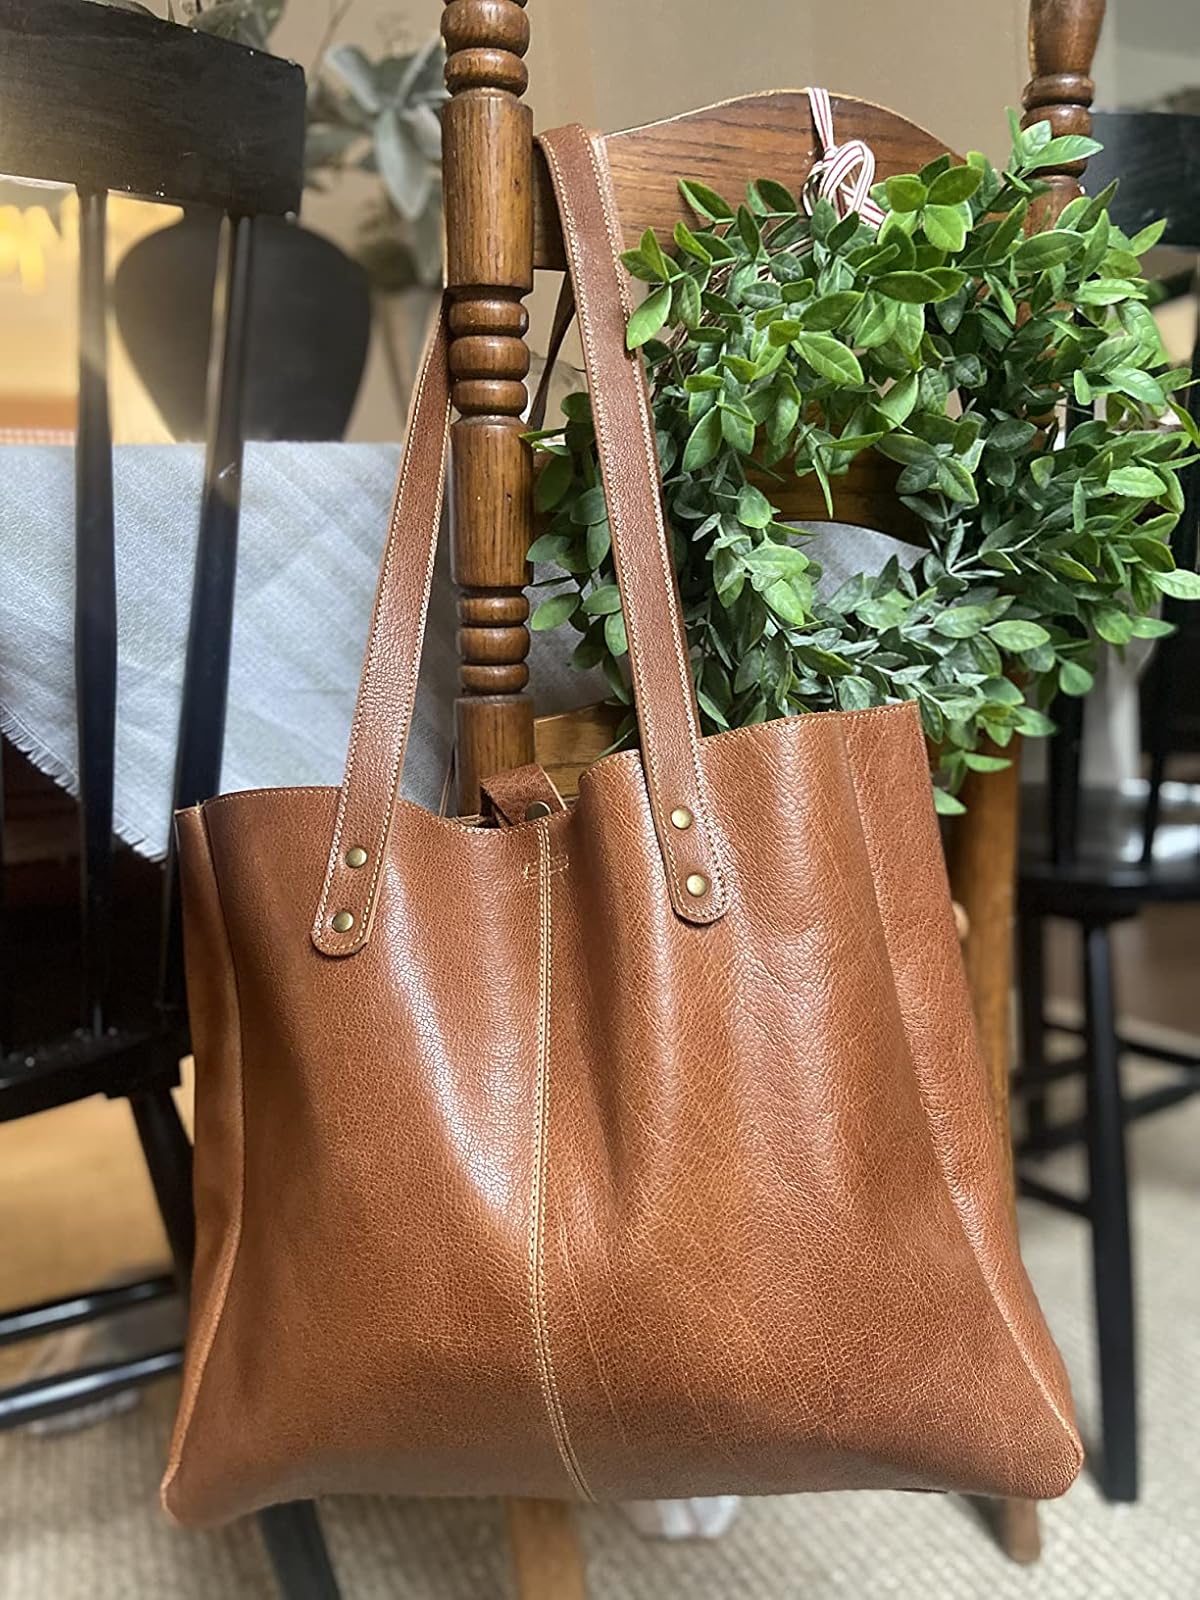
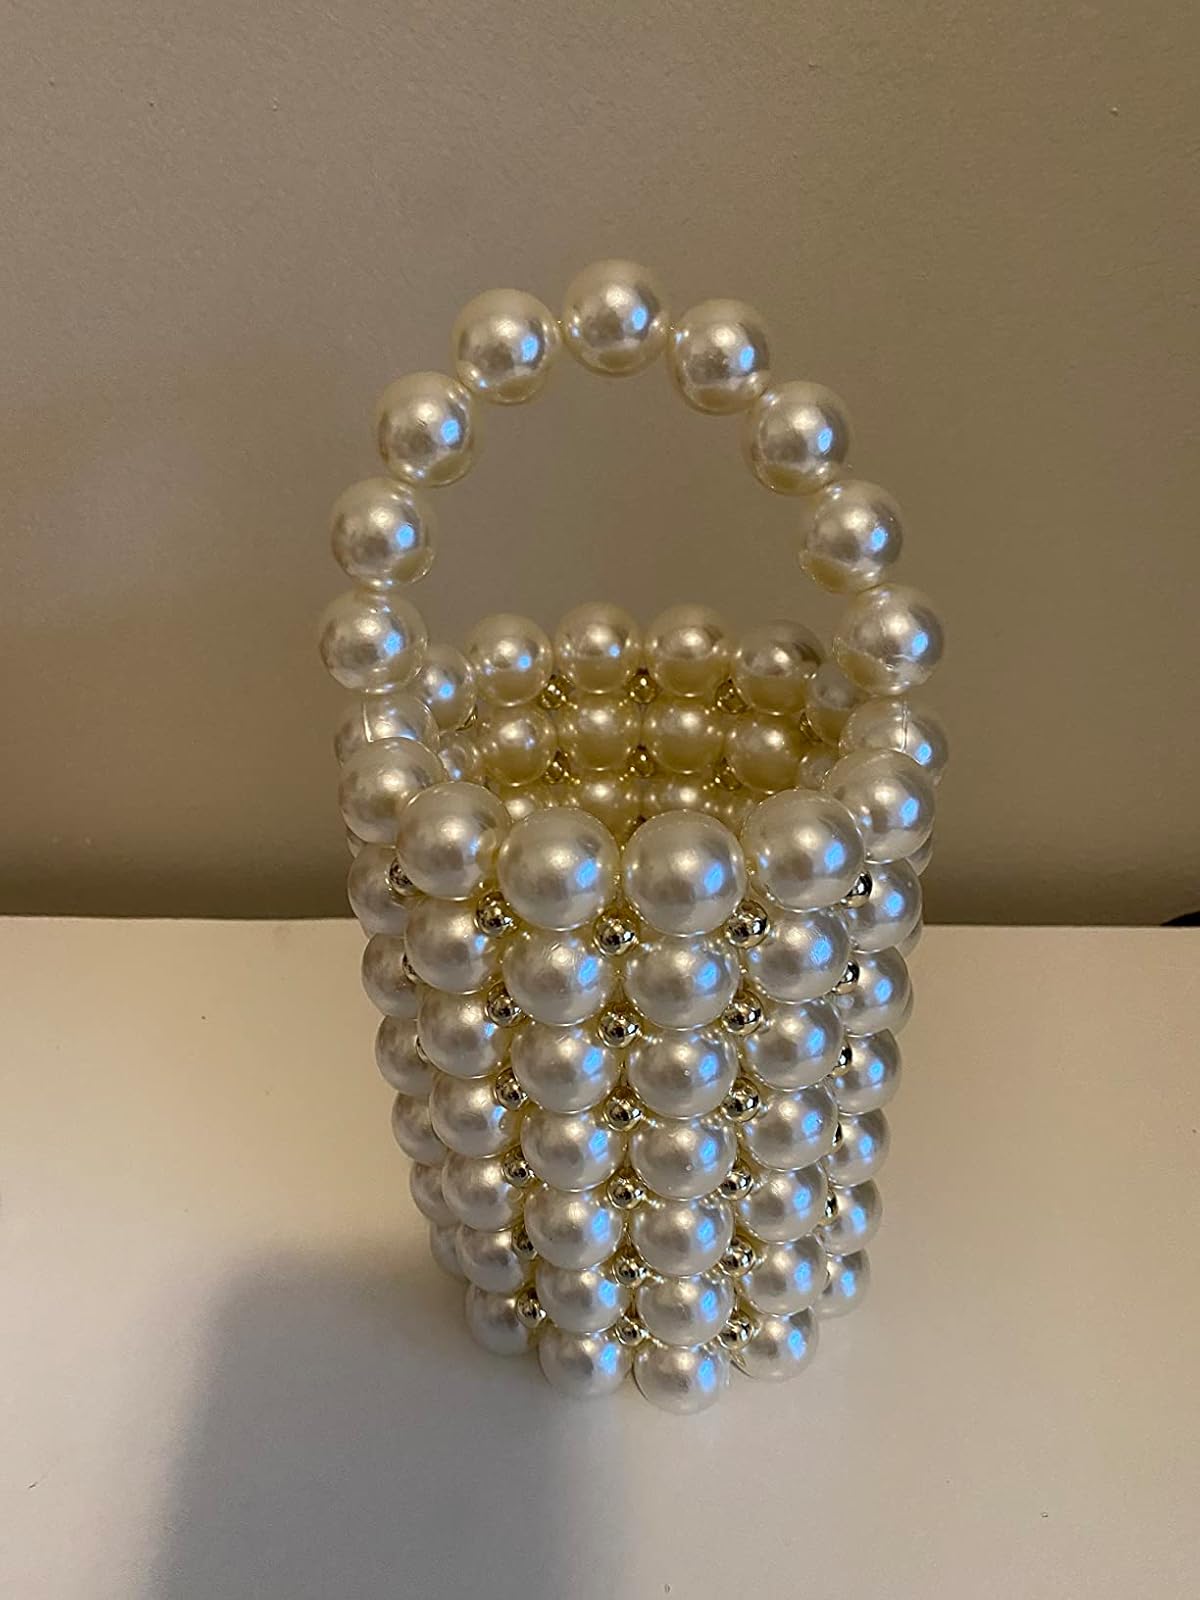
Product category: accessories_handbag
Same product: no